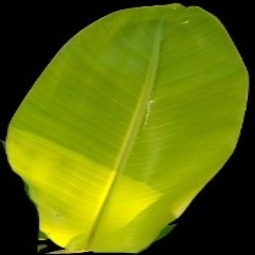
Label: Sulphur